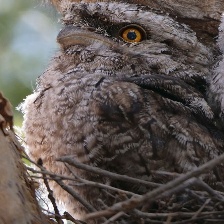
Species: TAWNY FROGMOUTH
Scientific name: PODARGUS STRIGOIDES